Véhicule de l'Avant Blindé

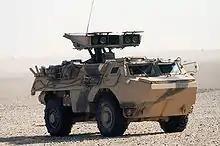
Mephisto anti-tank missile variant

As of March 2025, at least 30 VAB vehicles were visually confirmed to be destroyed during the Russian invasion of Ukraine. A further 13 were damaged and abandoned.